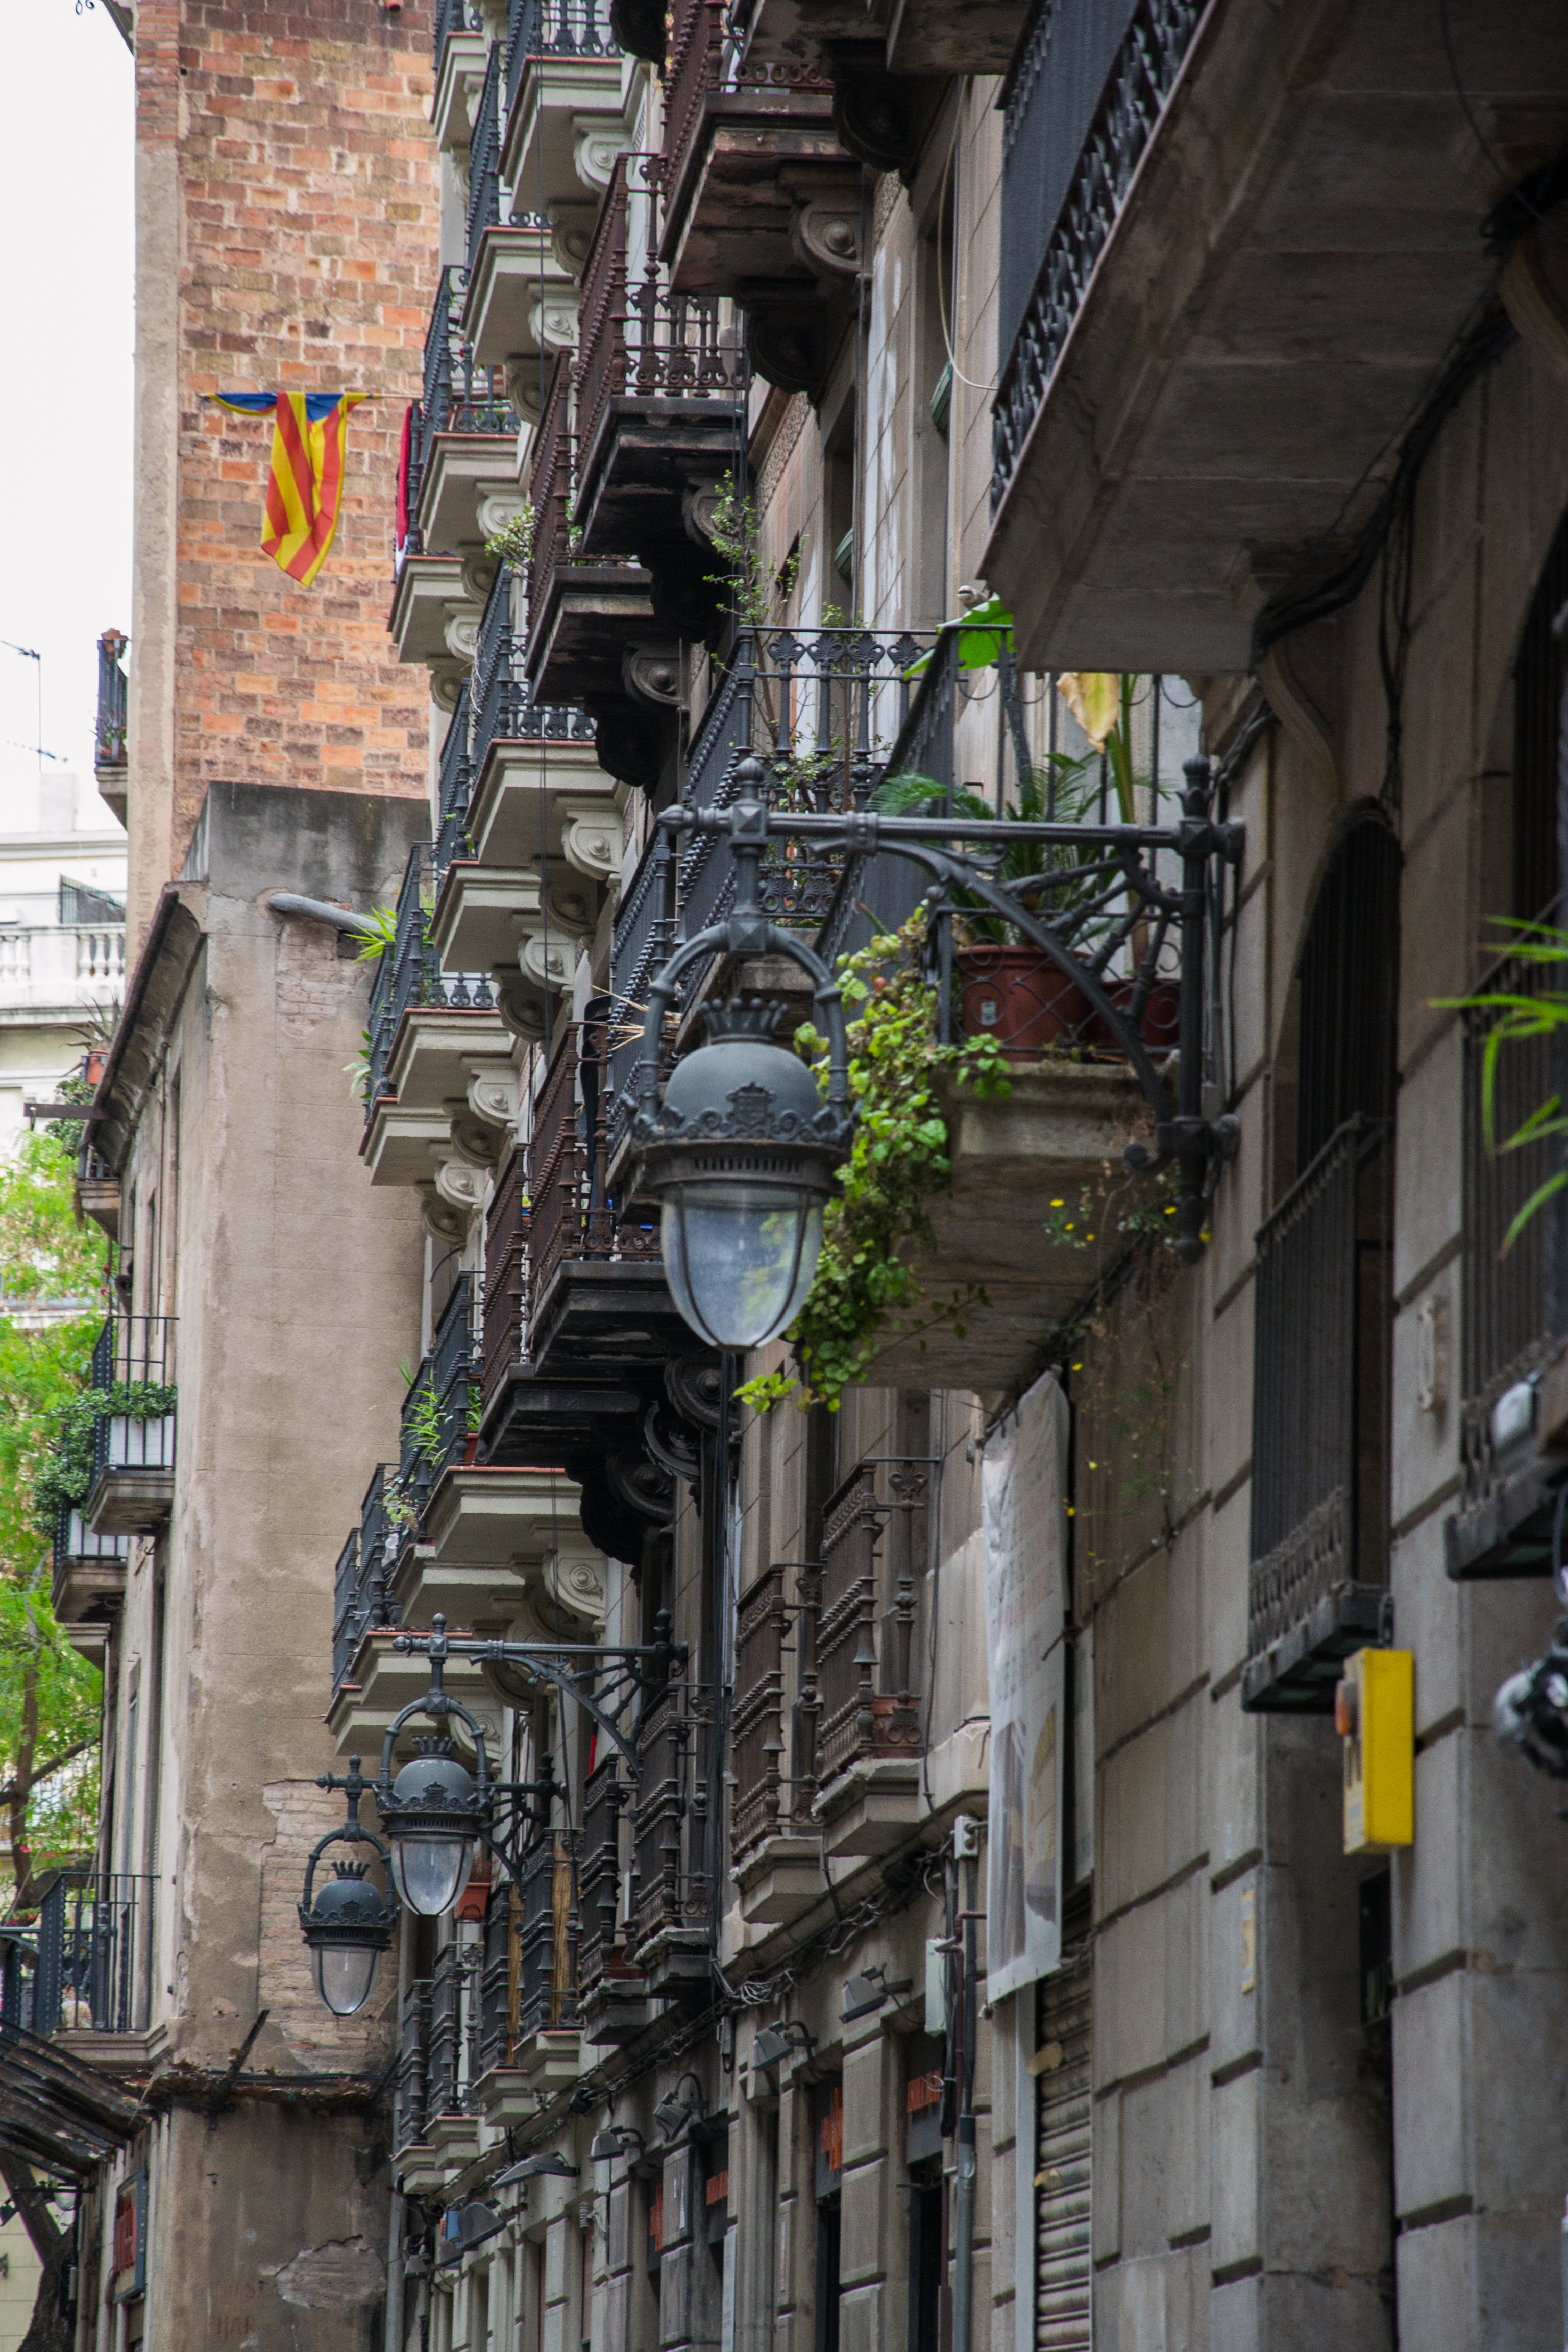
architecture, road, street, town, building, alley, city, home, wall, cityscape, downtown, balcony, facade, barcelona, art, infrastructure, metropolis, neighbourhood, urban area, human settlement